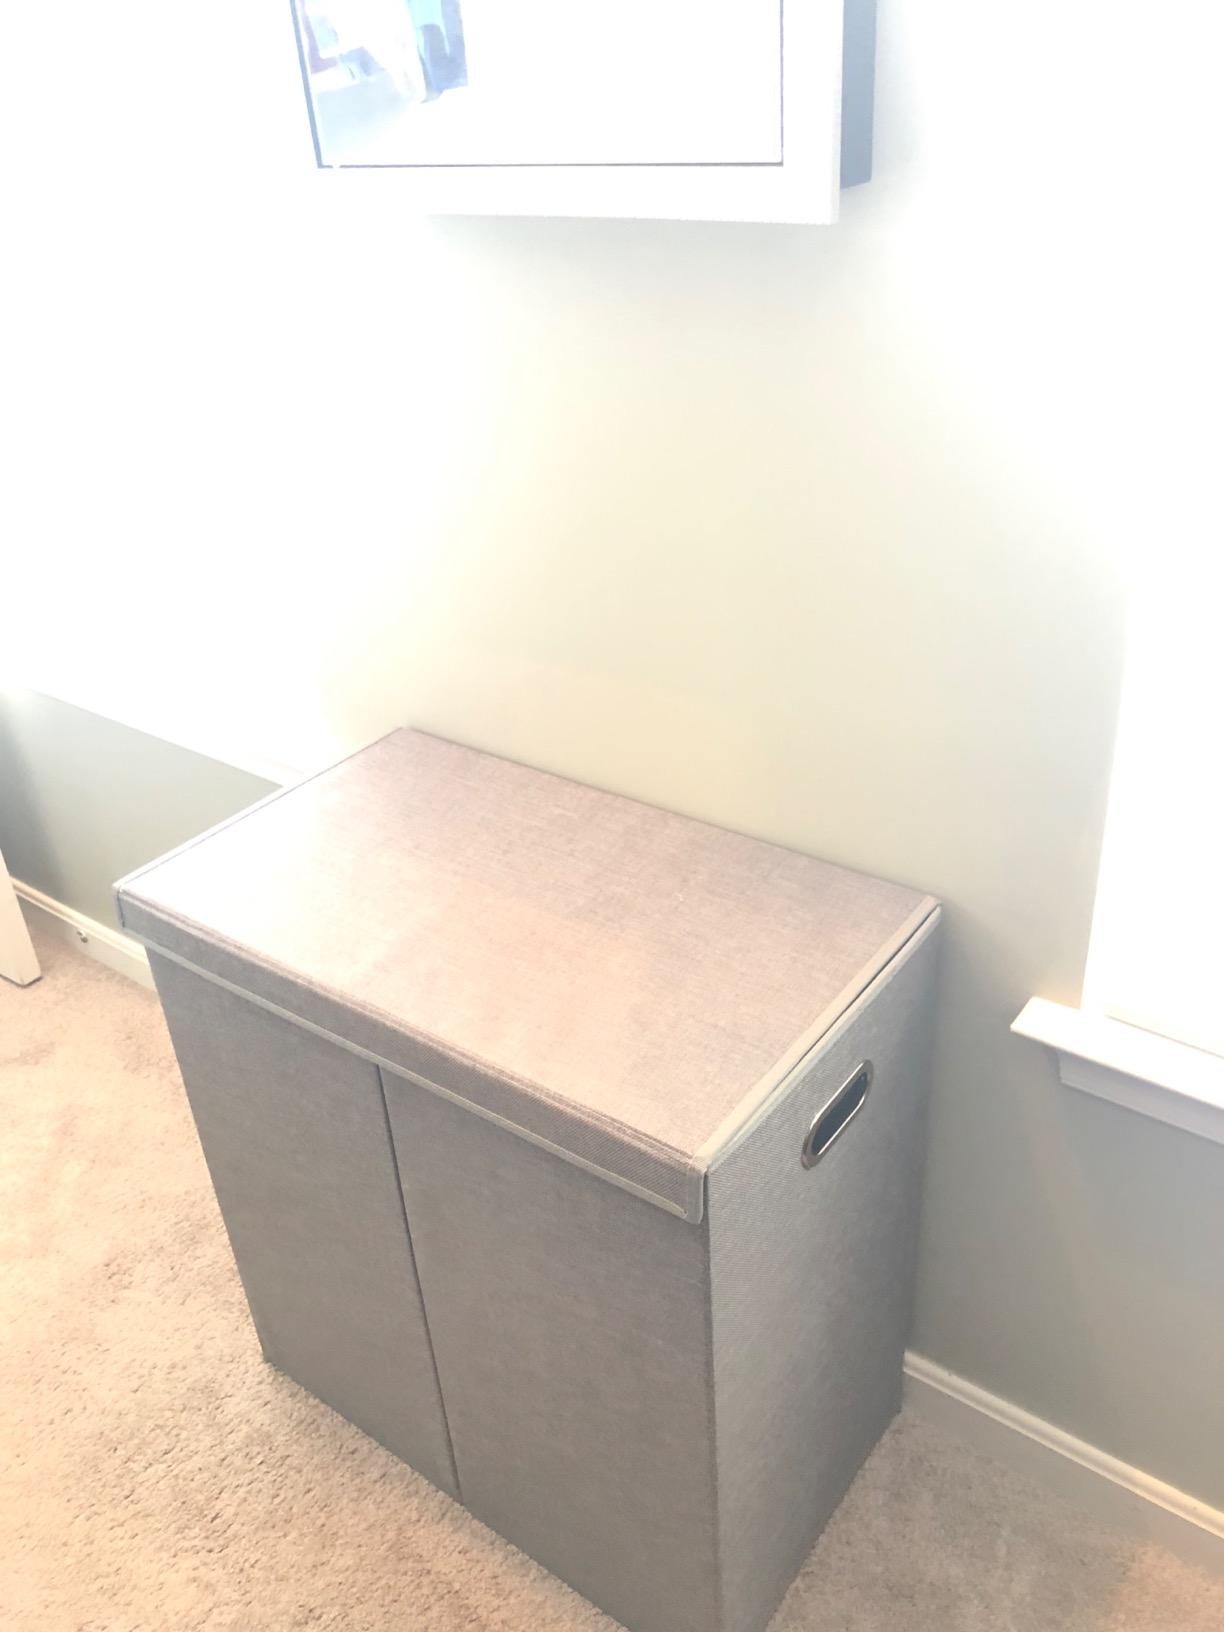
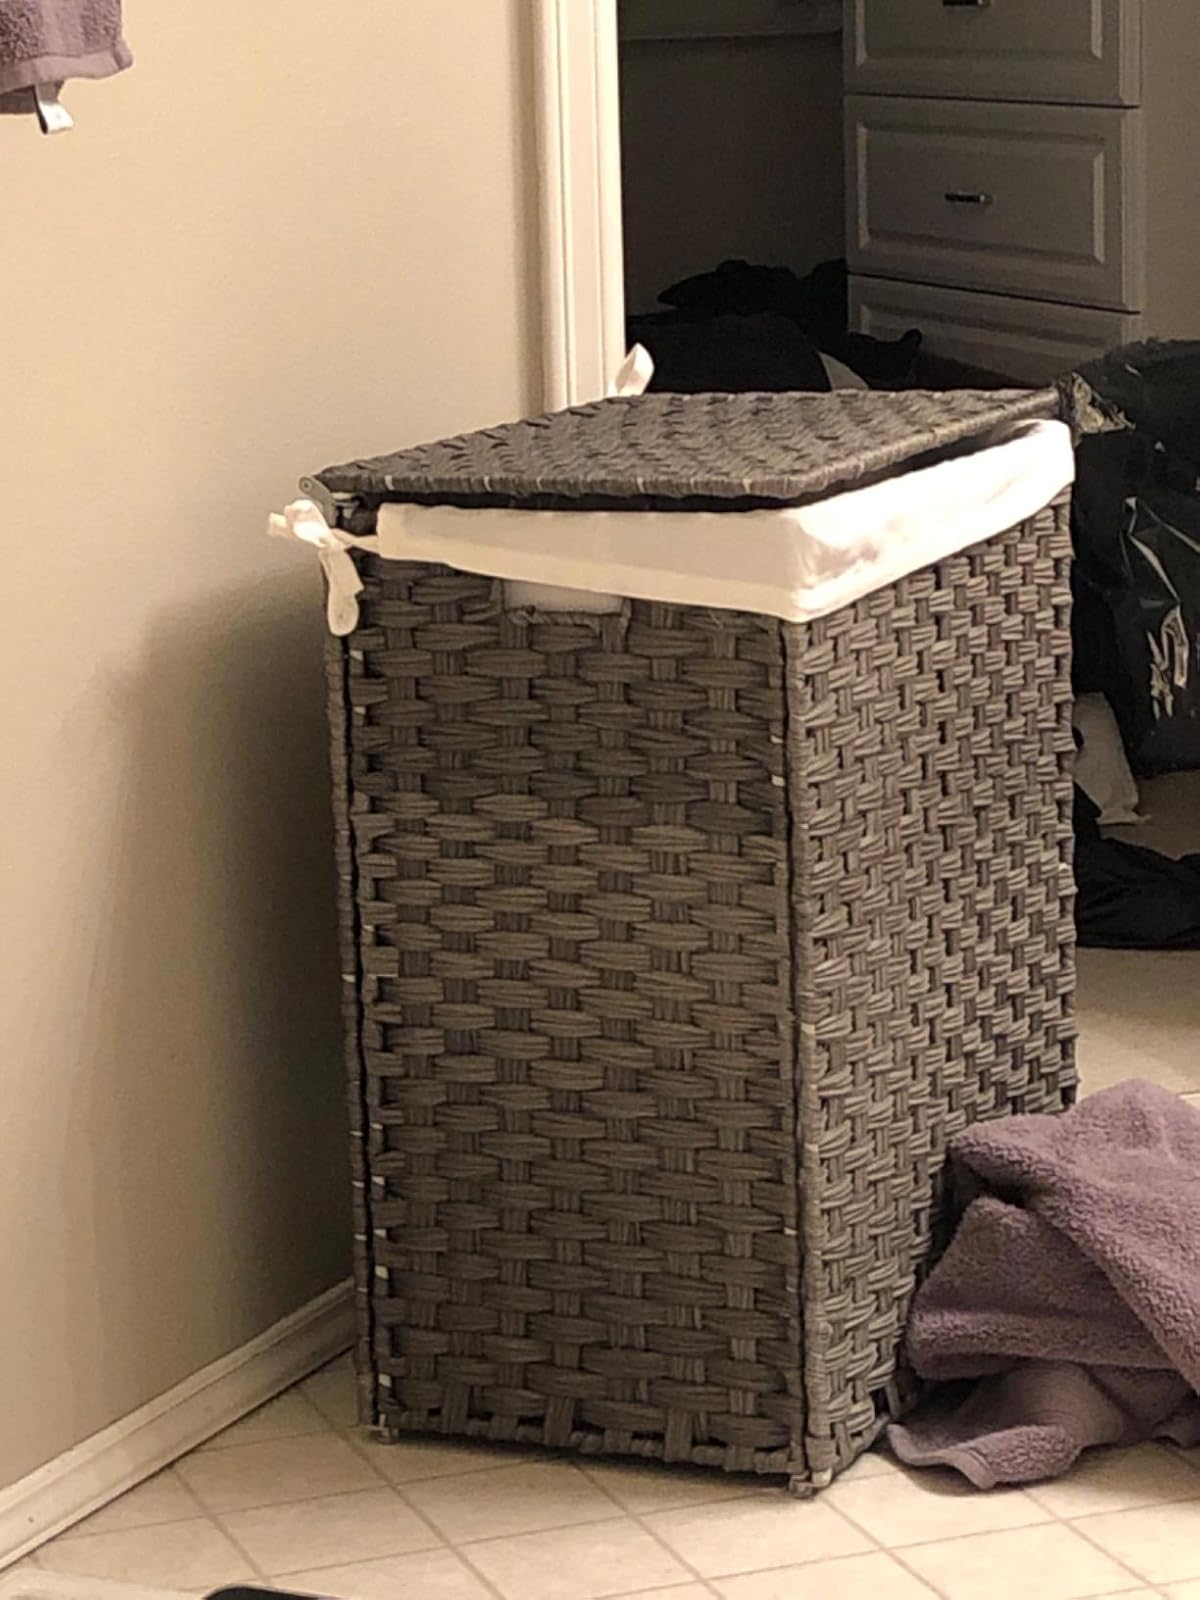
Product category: items_hamper
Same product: no